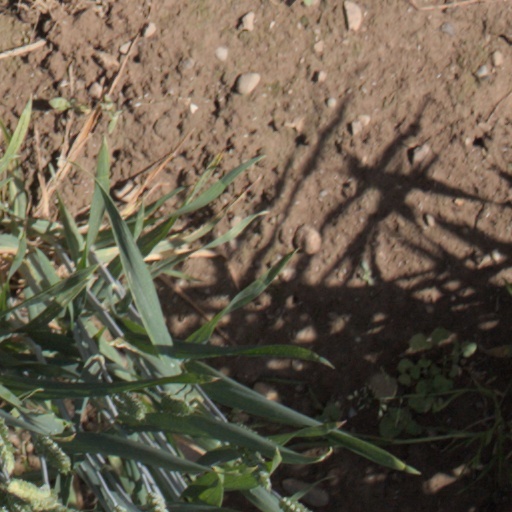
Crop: wheat